List of Dutch basketball champions

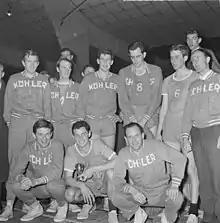
The Wolves Amsterdam after winning the 1965 title

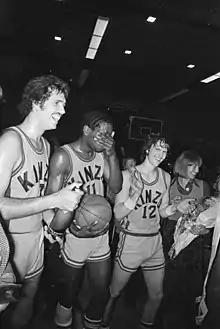
Kinzo Amstelveen players celebrating the 1976 title

In the early years of the Eredivisie, a round-robin competition was played to determine the national champion. The team with the most wins was crowned champion.